Trouble the Water

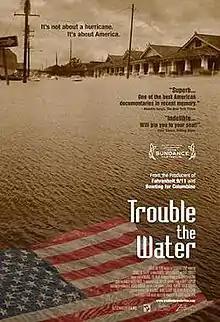
Theatrical release poster

Trouble the Water is a 2008 documentary film produced and directed by Tia Lessin and Carl Deal. The film centers on a young couple surviving Hurricane Katrina, and facing their own troubled past during the storm's aftermath. It features music by Massive Attack, Mary Mary, Citizen Cope, John Lee Hooker, The Roots, Dr. John and Blackkoldmadina. "Trouble the Water" was distributed by Zeitgeist Films and premiered in theaters in New York City and Los Angeles on August 22, 2008, followed by a national release.